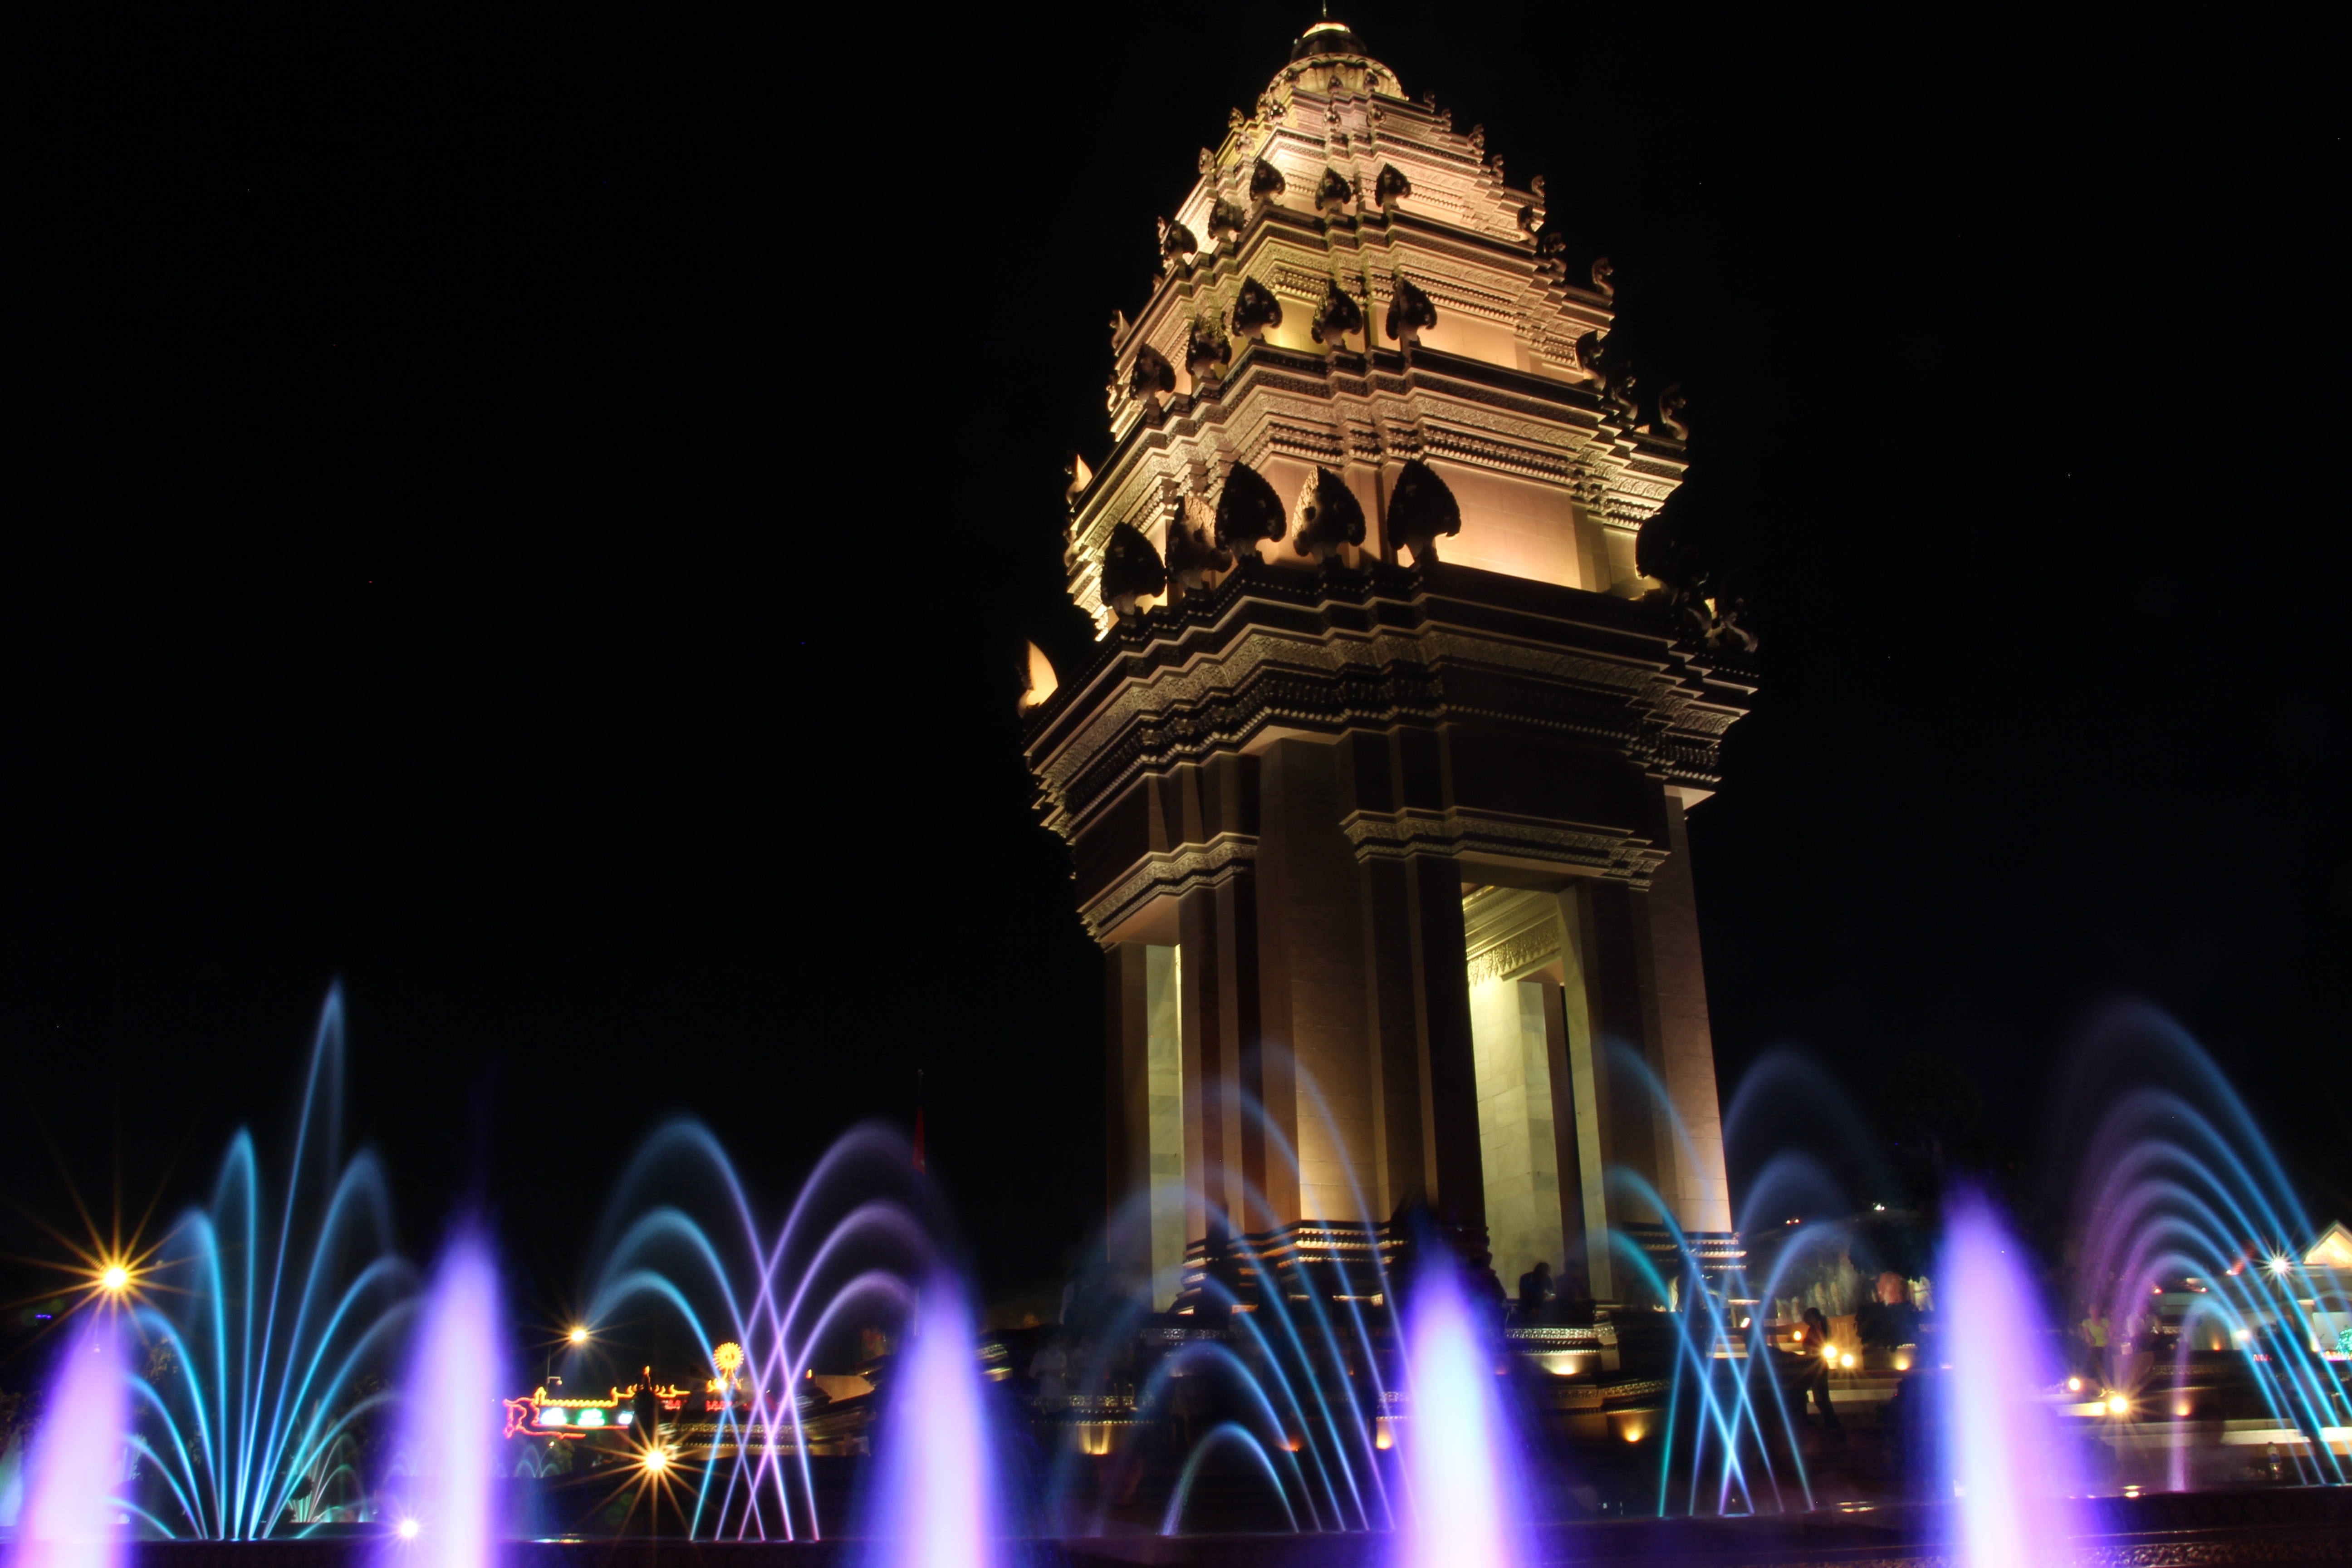
light, night, landmark, lighting, metropolis